Building insulation material

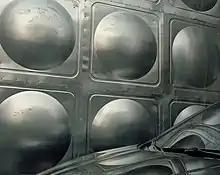
Aluminum panel facing an air space.

Batts are precut, whereas blankets are available in continuous rolls. Compressing the material reduces its effectiveness. Cutting it to accommodate electrical boxes and other obstructions allows air a free path to cross through the wall cavity. One can install batts in two layers across an unfinished attic floor, perpendicular to each other, for increased effectiveness at preventing heat bridging. Blankets can cover joists and studs as well as the space between them. Batts can be challenging and unpleasant to hang under floors between joists; straps, or staple cloth or wire mesh across joists, can hold it up.